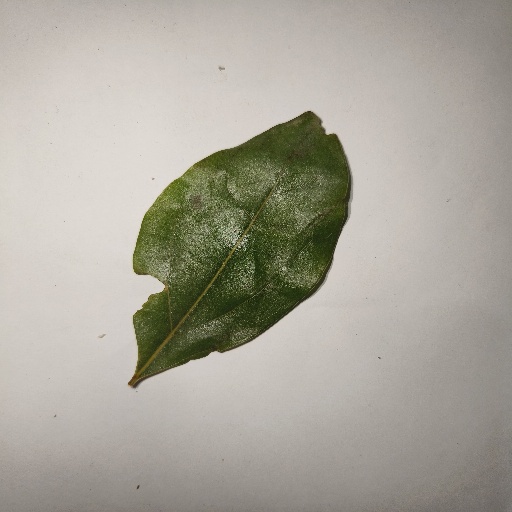
Species: Camphor
Leaf condition: Shot Hole